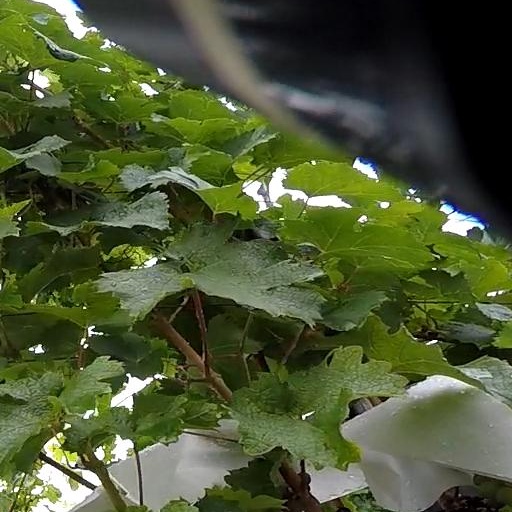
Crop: grape